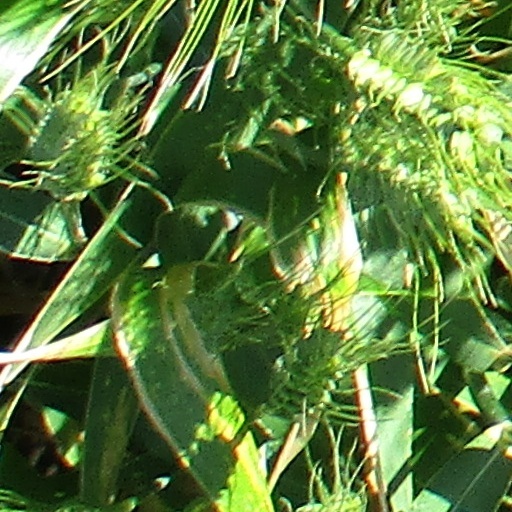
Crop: wheat